Hurricane Neddy

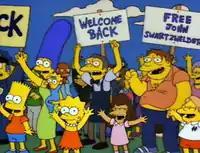
A scene from the episode, featuring a sign reading "Free John Swartzwelder", referencing one of the series' writers

Steve Young, a writer for the "Late Show with David Letterman", was brought in as a freelance writer to write the episode. The writers wanted to explore what made Ned Flanders tick and examine what made him act the way he does. The original idea came from George Meyer, who had also wanted an episode about Flanders' faith being tested. One of the key story points came from his friend Jack Handey, a writer for "Saturday Night Live", who wanted to do a sketch about a down-on-his-luck shoemaker who is visited by elves who help him, but make very bad shoes. Likewise, it inspired the idea that the neighbors would rebuild Flanders' house, but do a bad job and provoke an outburst.